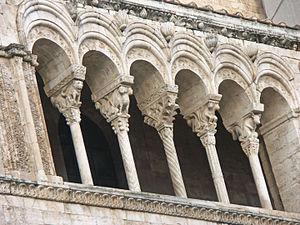
Les colonnettes et chapiteaux de la galerie de la façade méridionale
La cathédrale de Bitonto est la cathédrale de l'évêché de Bitonto, dans la province italienne des Pouilles.